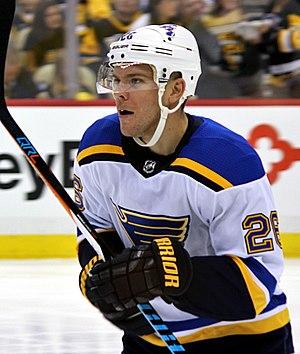
Paul Stastny est un joueur professionnel binational canado-américain de hockey sur glace évoluant dans la Ligue nationale de hockey en tant que centre. Il joue actuellement pour les Golden Knights de Vegas, et a joué auparavant pour l'Avalanche du Colorado, les Blues de Saint-Louis et les Jets de Winnipeg.